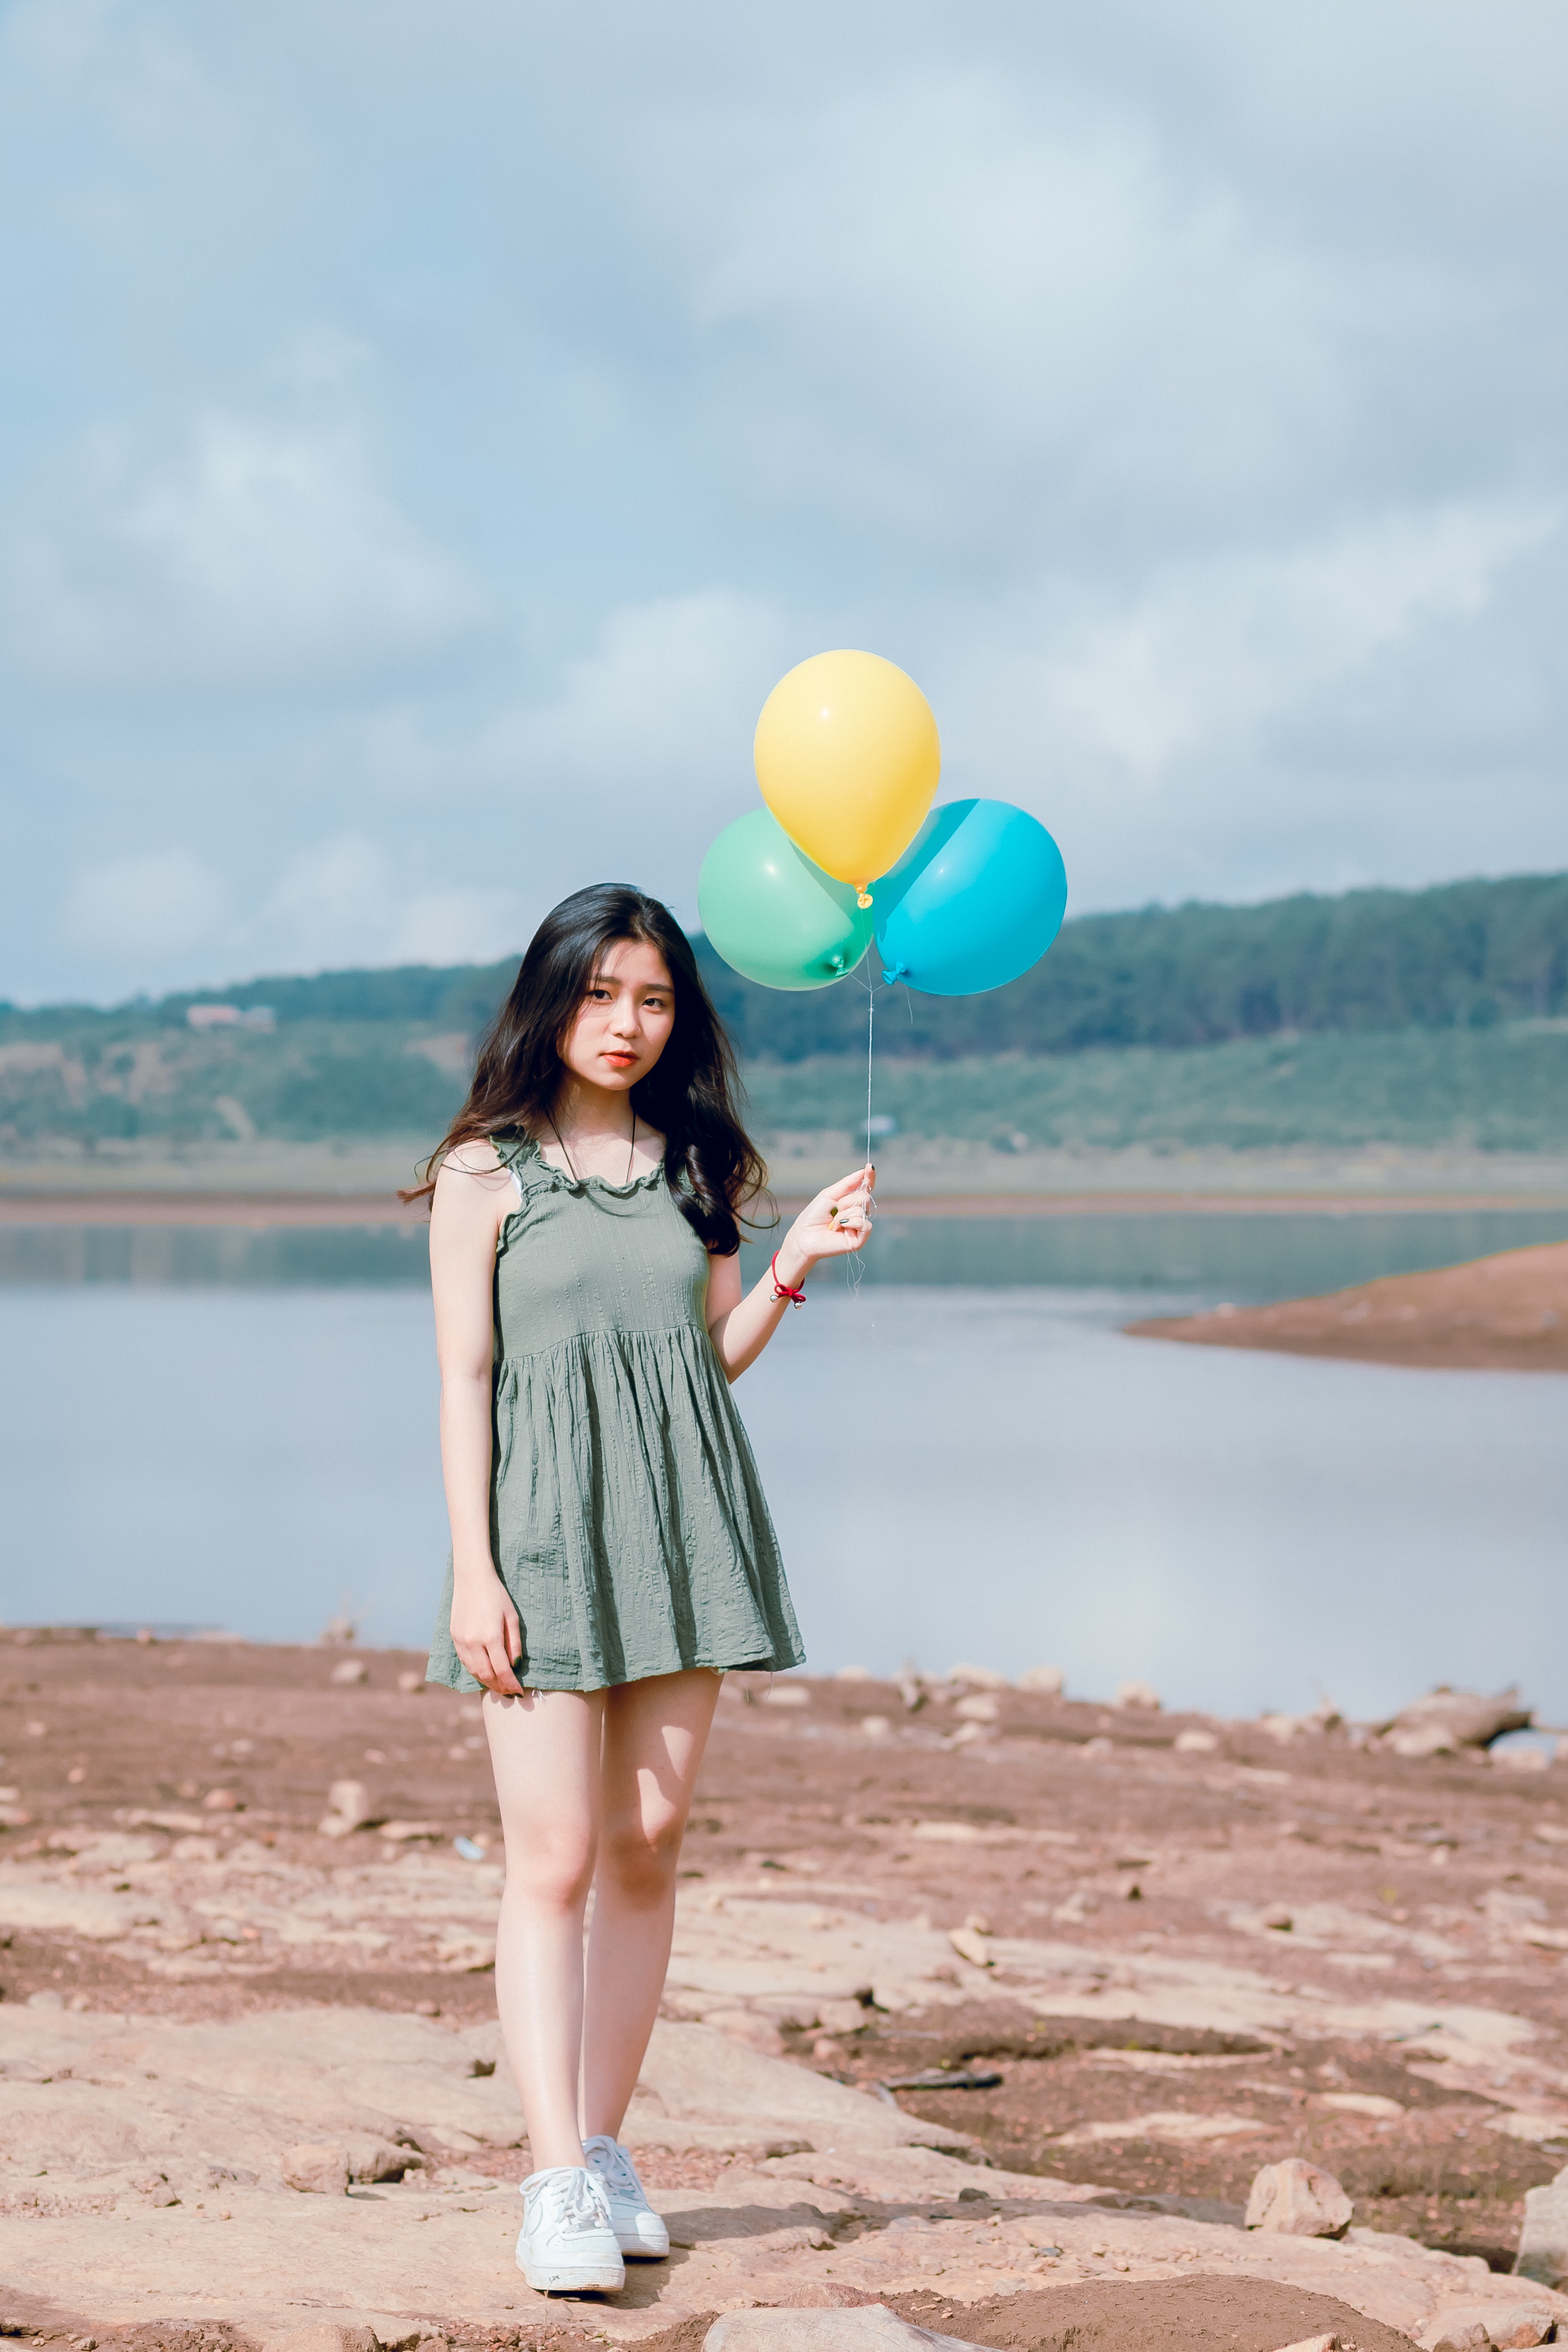
balloon, blue, photograph, turquoise, beauty, sky, yellow, aqua, skin, party supply, dress, summer, photography, happy, photo shoot, leg, fun, vacation, smile, sea, long hair, leisure, portrait photography, travel, tourism